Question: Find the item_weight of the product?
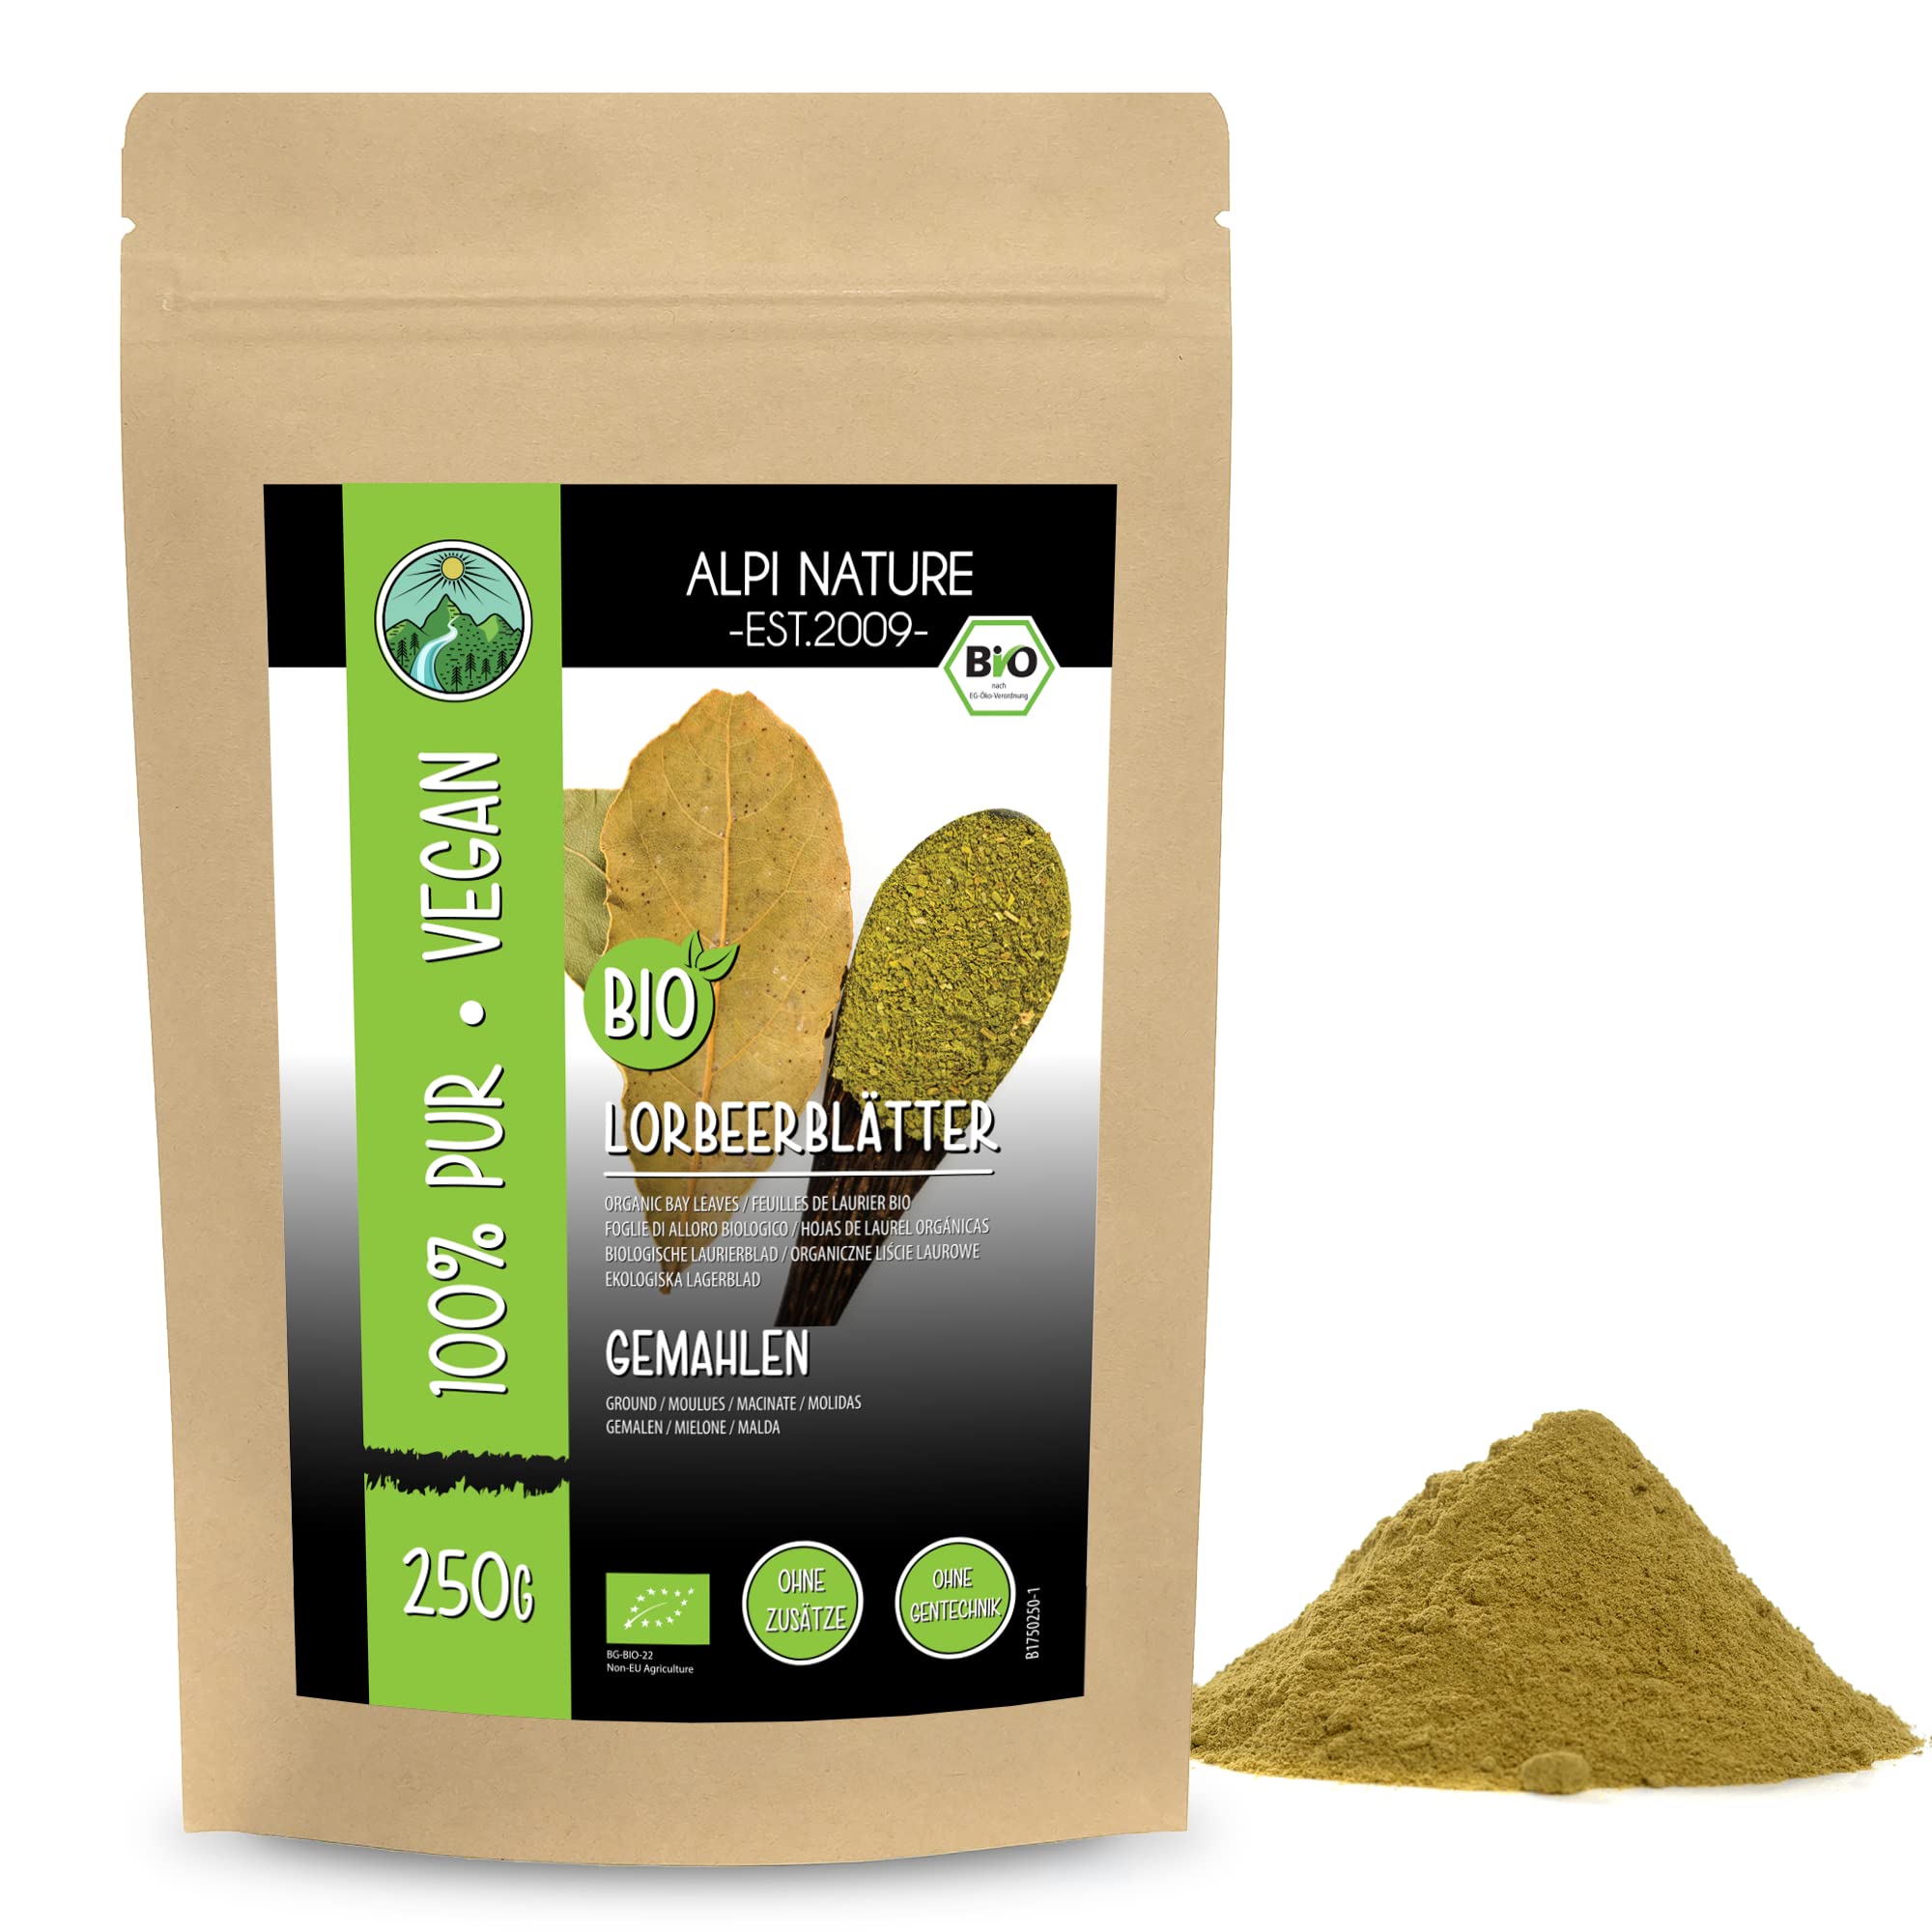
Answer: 250.0 gram